Linda Maria Koldau

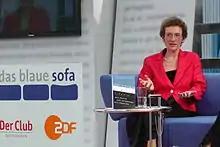
Linda Maria Koldau, cultural scientist and journalist, is Professor of Musicology and Cultural History at Aarhus University in Denmark. She is known to a larger audience through articles in the FAZ and numerous radio broadcasts.

Linda Maria Koldau (born October 28, 1971) is a German musicologist and was Chair of Musicology and Cultural History (formerly Knud Jeppesen's Chair of Musicology) at Aarhus University in Denmark. Since 2013 she has been director of the Coastal Academy (Akademie an der Steilkueste) in Northern Germany, focusing on efficiency, conciseness and perfection in business language and communication.